Jack Entratter

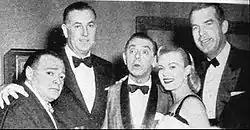
Entratter (second from left)

Entratter was born to a Jewish family, and began working in the French Casino in Miami as a reservation clerk as a teenager. He later worked as a bouncer at the "Stork Club" in New York City in the 1930s. In 1940, he was appointed as an assistant to Jules Podell at the "Copacabana" nightclub, and was later general manager of the club. By 1949, he had a controlling interest in the nightclub, and he was still at the club in July 1952.